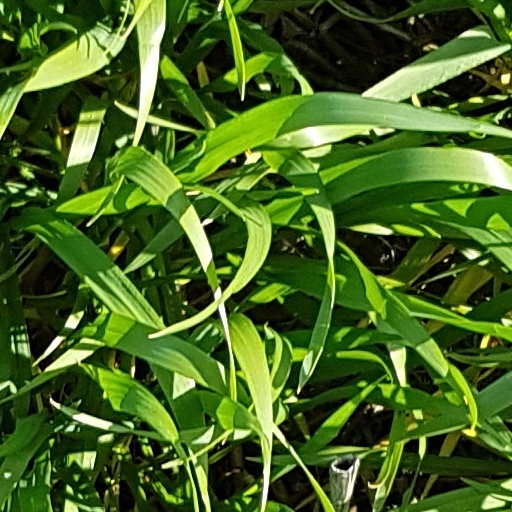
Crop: wheat